Waldo Wolff

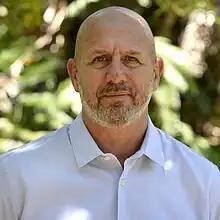

Waldo Ezequiel Wolff (born 21 September 1968) is an Argentine politician who was a member of the Chamber of Deputies of Argentina from 2015 to 2022.